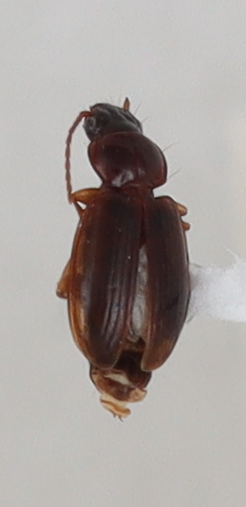
Scientific name: Trechus obtusus
Plot: 13
Trap: E
Collected: 20210713